Jan de Voogd

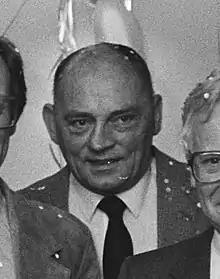
Jan de Voogd (1981)

Jan de Voogd (13 September 1924 – 25 June 2015) was a Dutch politician, he served as member of the House of Representatives for the People's Party for Freedom and Democracy between 1977 and 1981. He was also active in politics in his native province of Zeeland, serving as member of the States of Zeeland between June 1974 and March 1991 and concurrently as member of the Provincial-Executive from 1982 to March 1991.